Reception history of Jane Austen

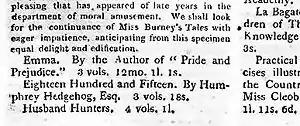
Snippet from magazine which reads "Emma. By the author of 'Pride of Prejudice'. 3 vols. 12 mo. 1l. 1s."

Austen's novels quickly became fashionable among opinion-makers, namely, those aristocrats who often dictated fashion and taste. Lady Bessborough, sister to the notorious Georgiana, Duchess of Devonshire, commented on "Sense and Sensibility" in a letter to a friend: "it is a clever novel. ... tho' it ends stupidly, I was much amused by it." The fifteen-year-old daughter of the Prince Regent, Princess Charlotte Augusta, compared herself to one of the book's heroines: "I think Marianne & me are very like in "disposition", that certainly I am not so good, the same imprudence, &tc".